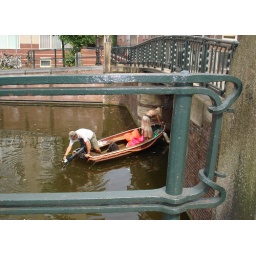
bridge over troubled water